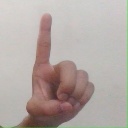
अक्षर: ड